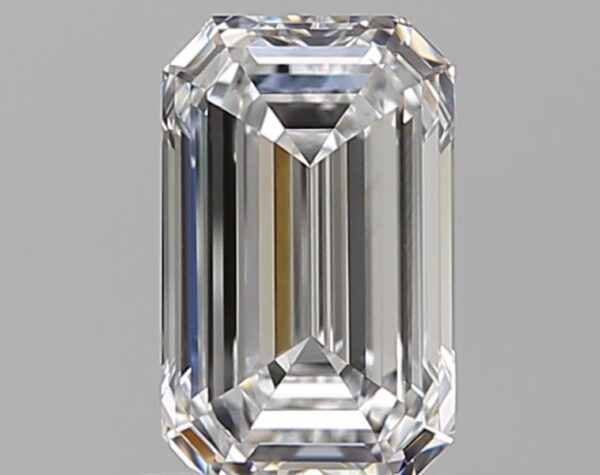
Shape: emerald
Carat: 1
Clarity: VVS1
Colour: E
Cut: EX
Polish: EX
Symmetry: VG
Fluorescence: F
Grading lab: GIA
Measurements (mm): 7.4 x 4.59 x 2.94